Southampton County, Virginia

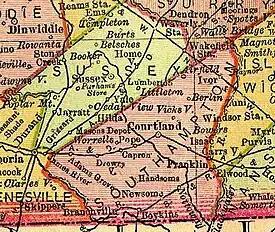
"Southampton County from 1895 map of Virginia"

According to the U.S. Census Bureau, the county has a total area of , of which is land and (0.5%) is water.